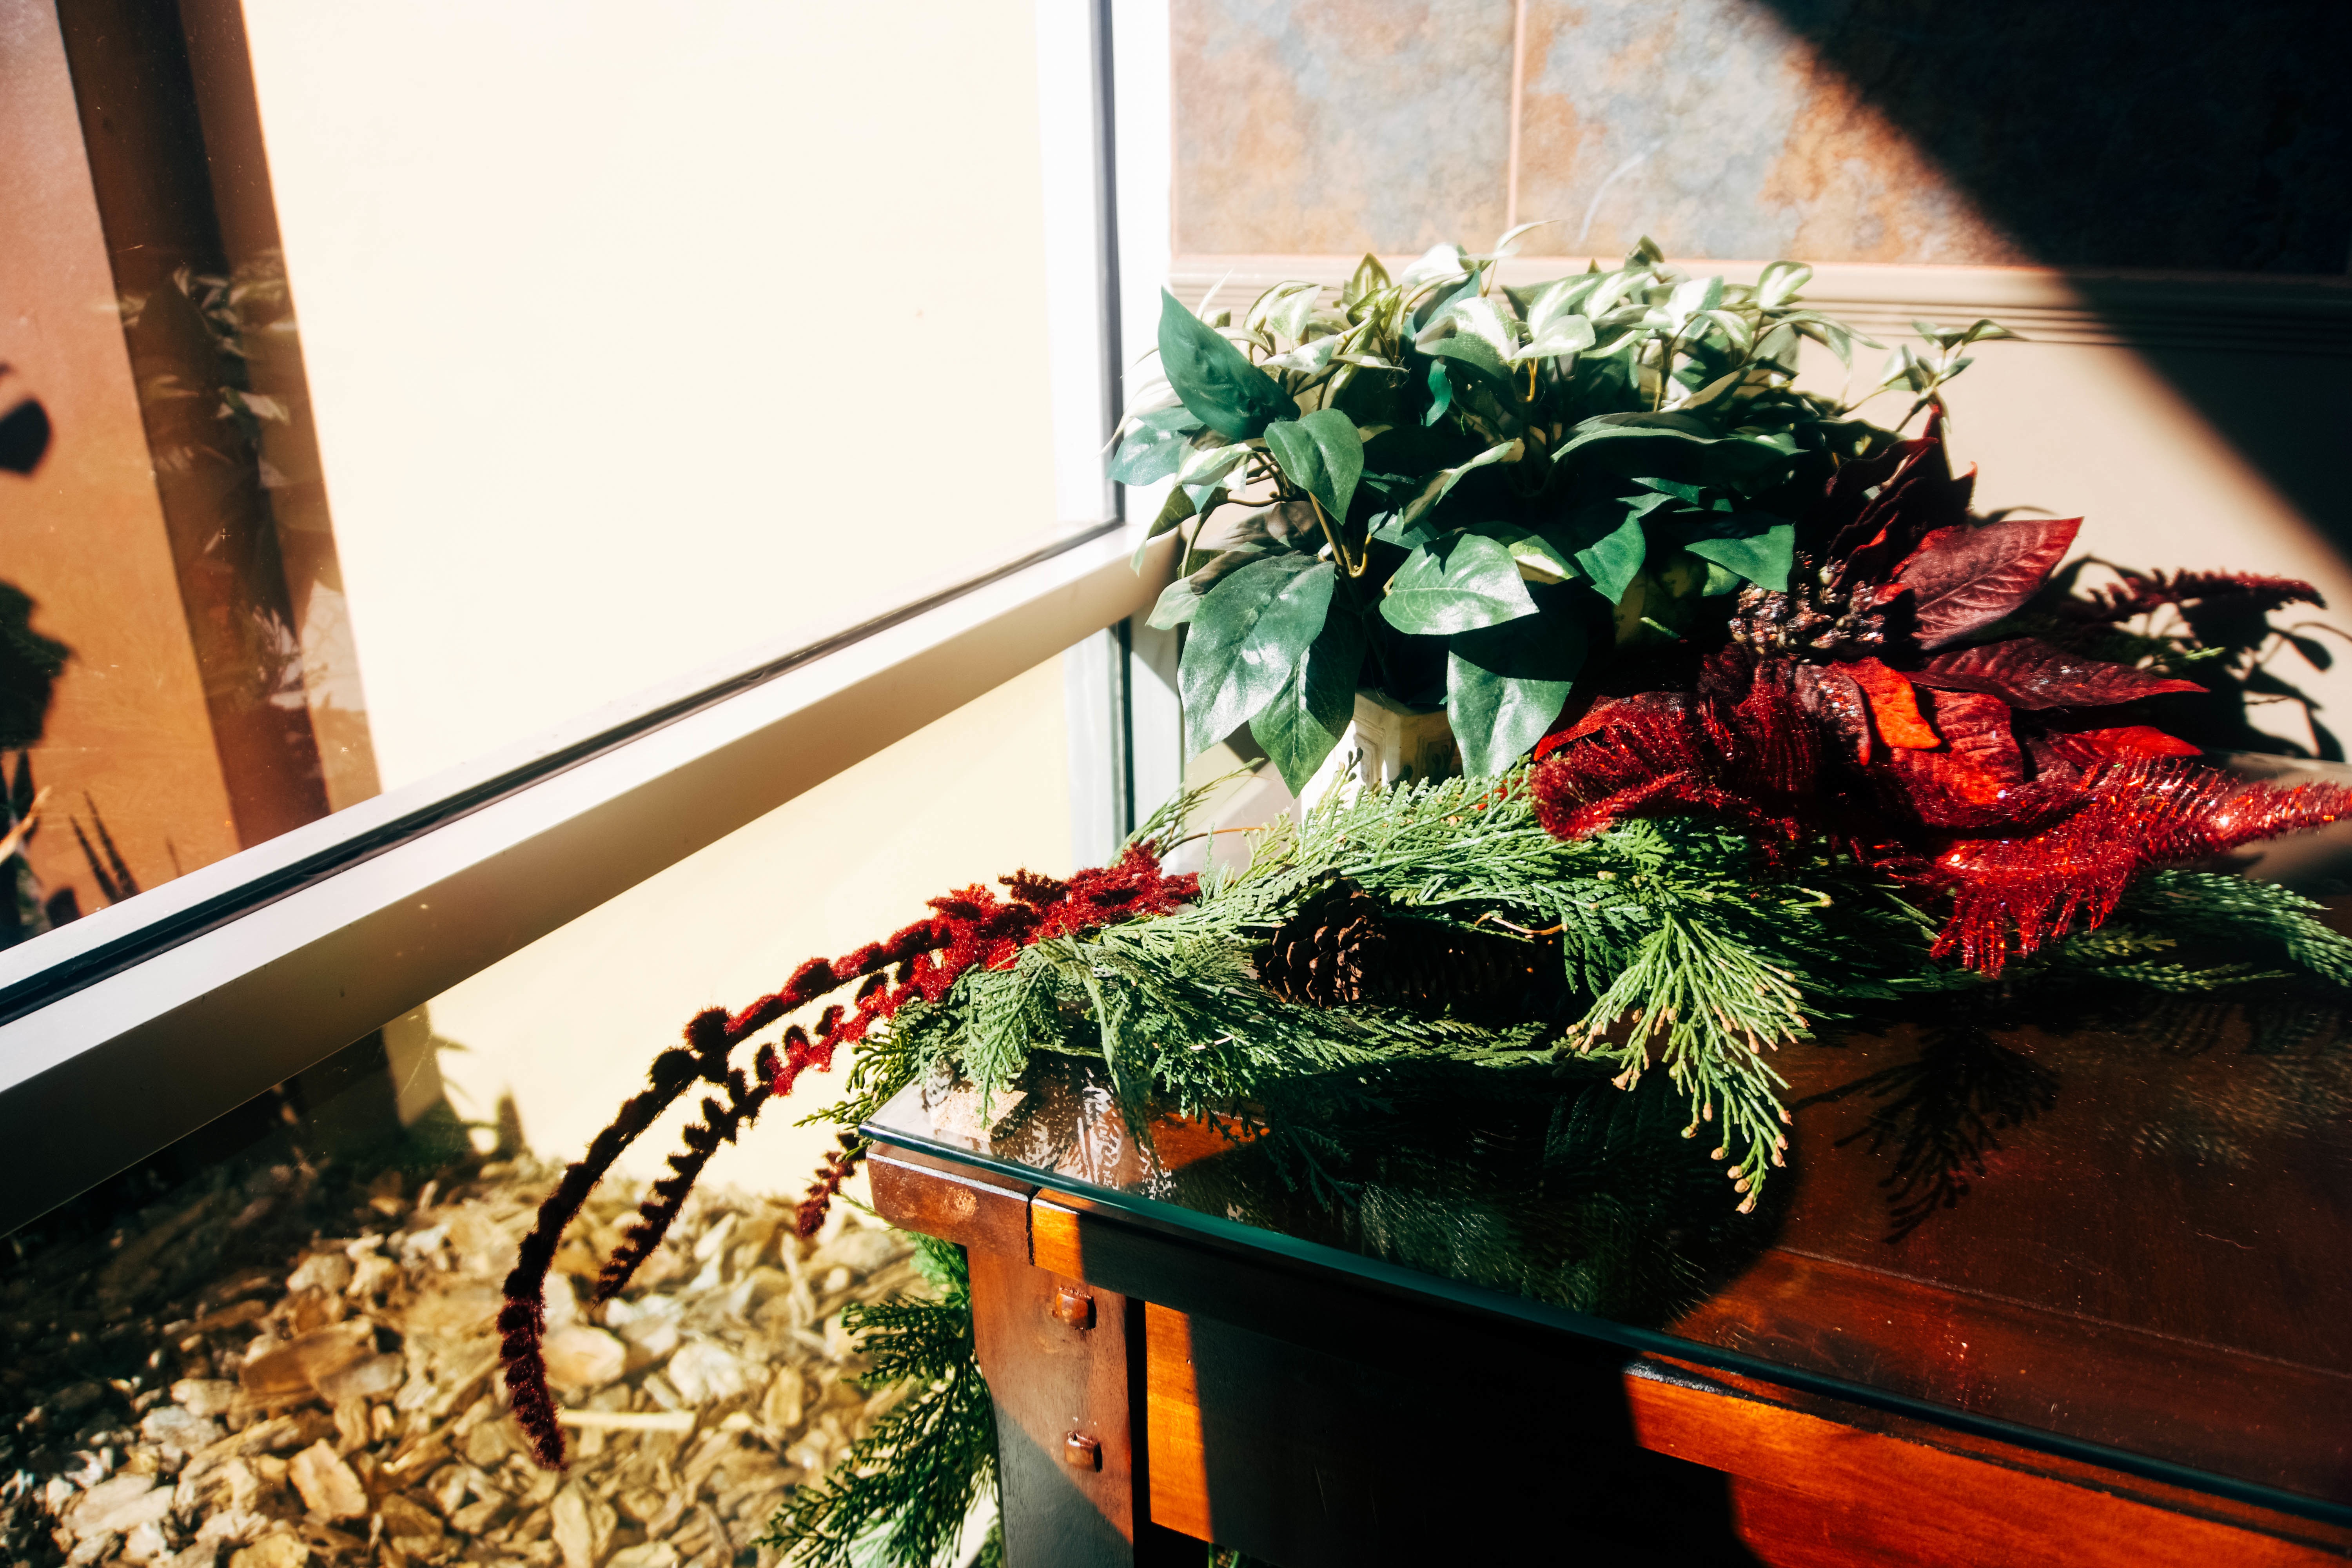
plant, leaf, flower, meal, green, flora, christmas decoration, art, floristry, floral design, flower arranging